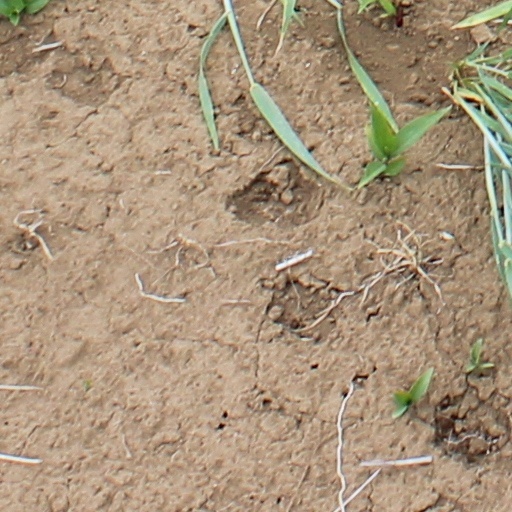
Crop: wheat